Montage Hotels & Resorts

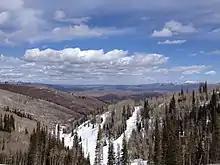
View from Montage Deer Valley.

Montage Deer Valley was opened in 2010 in Park City, Utah. It contains 154 guest rooms, 66 suites and 81 Montage branded residences. The resort contains indoor and outdoor meeting spaces, a ski shop, Compass Sports, a spa, a bowling alley, and four restaurants.